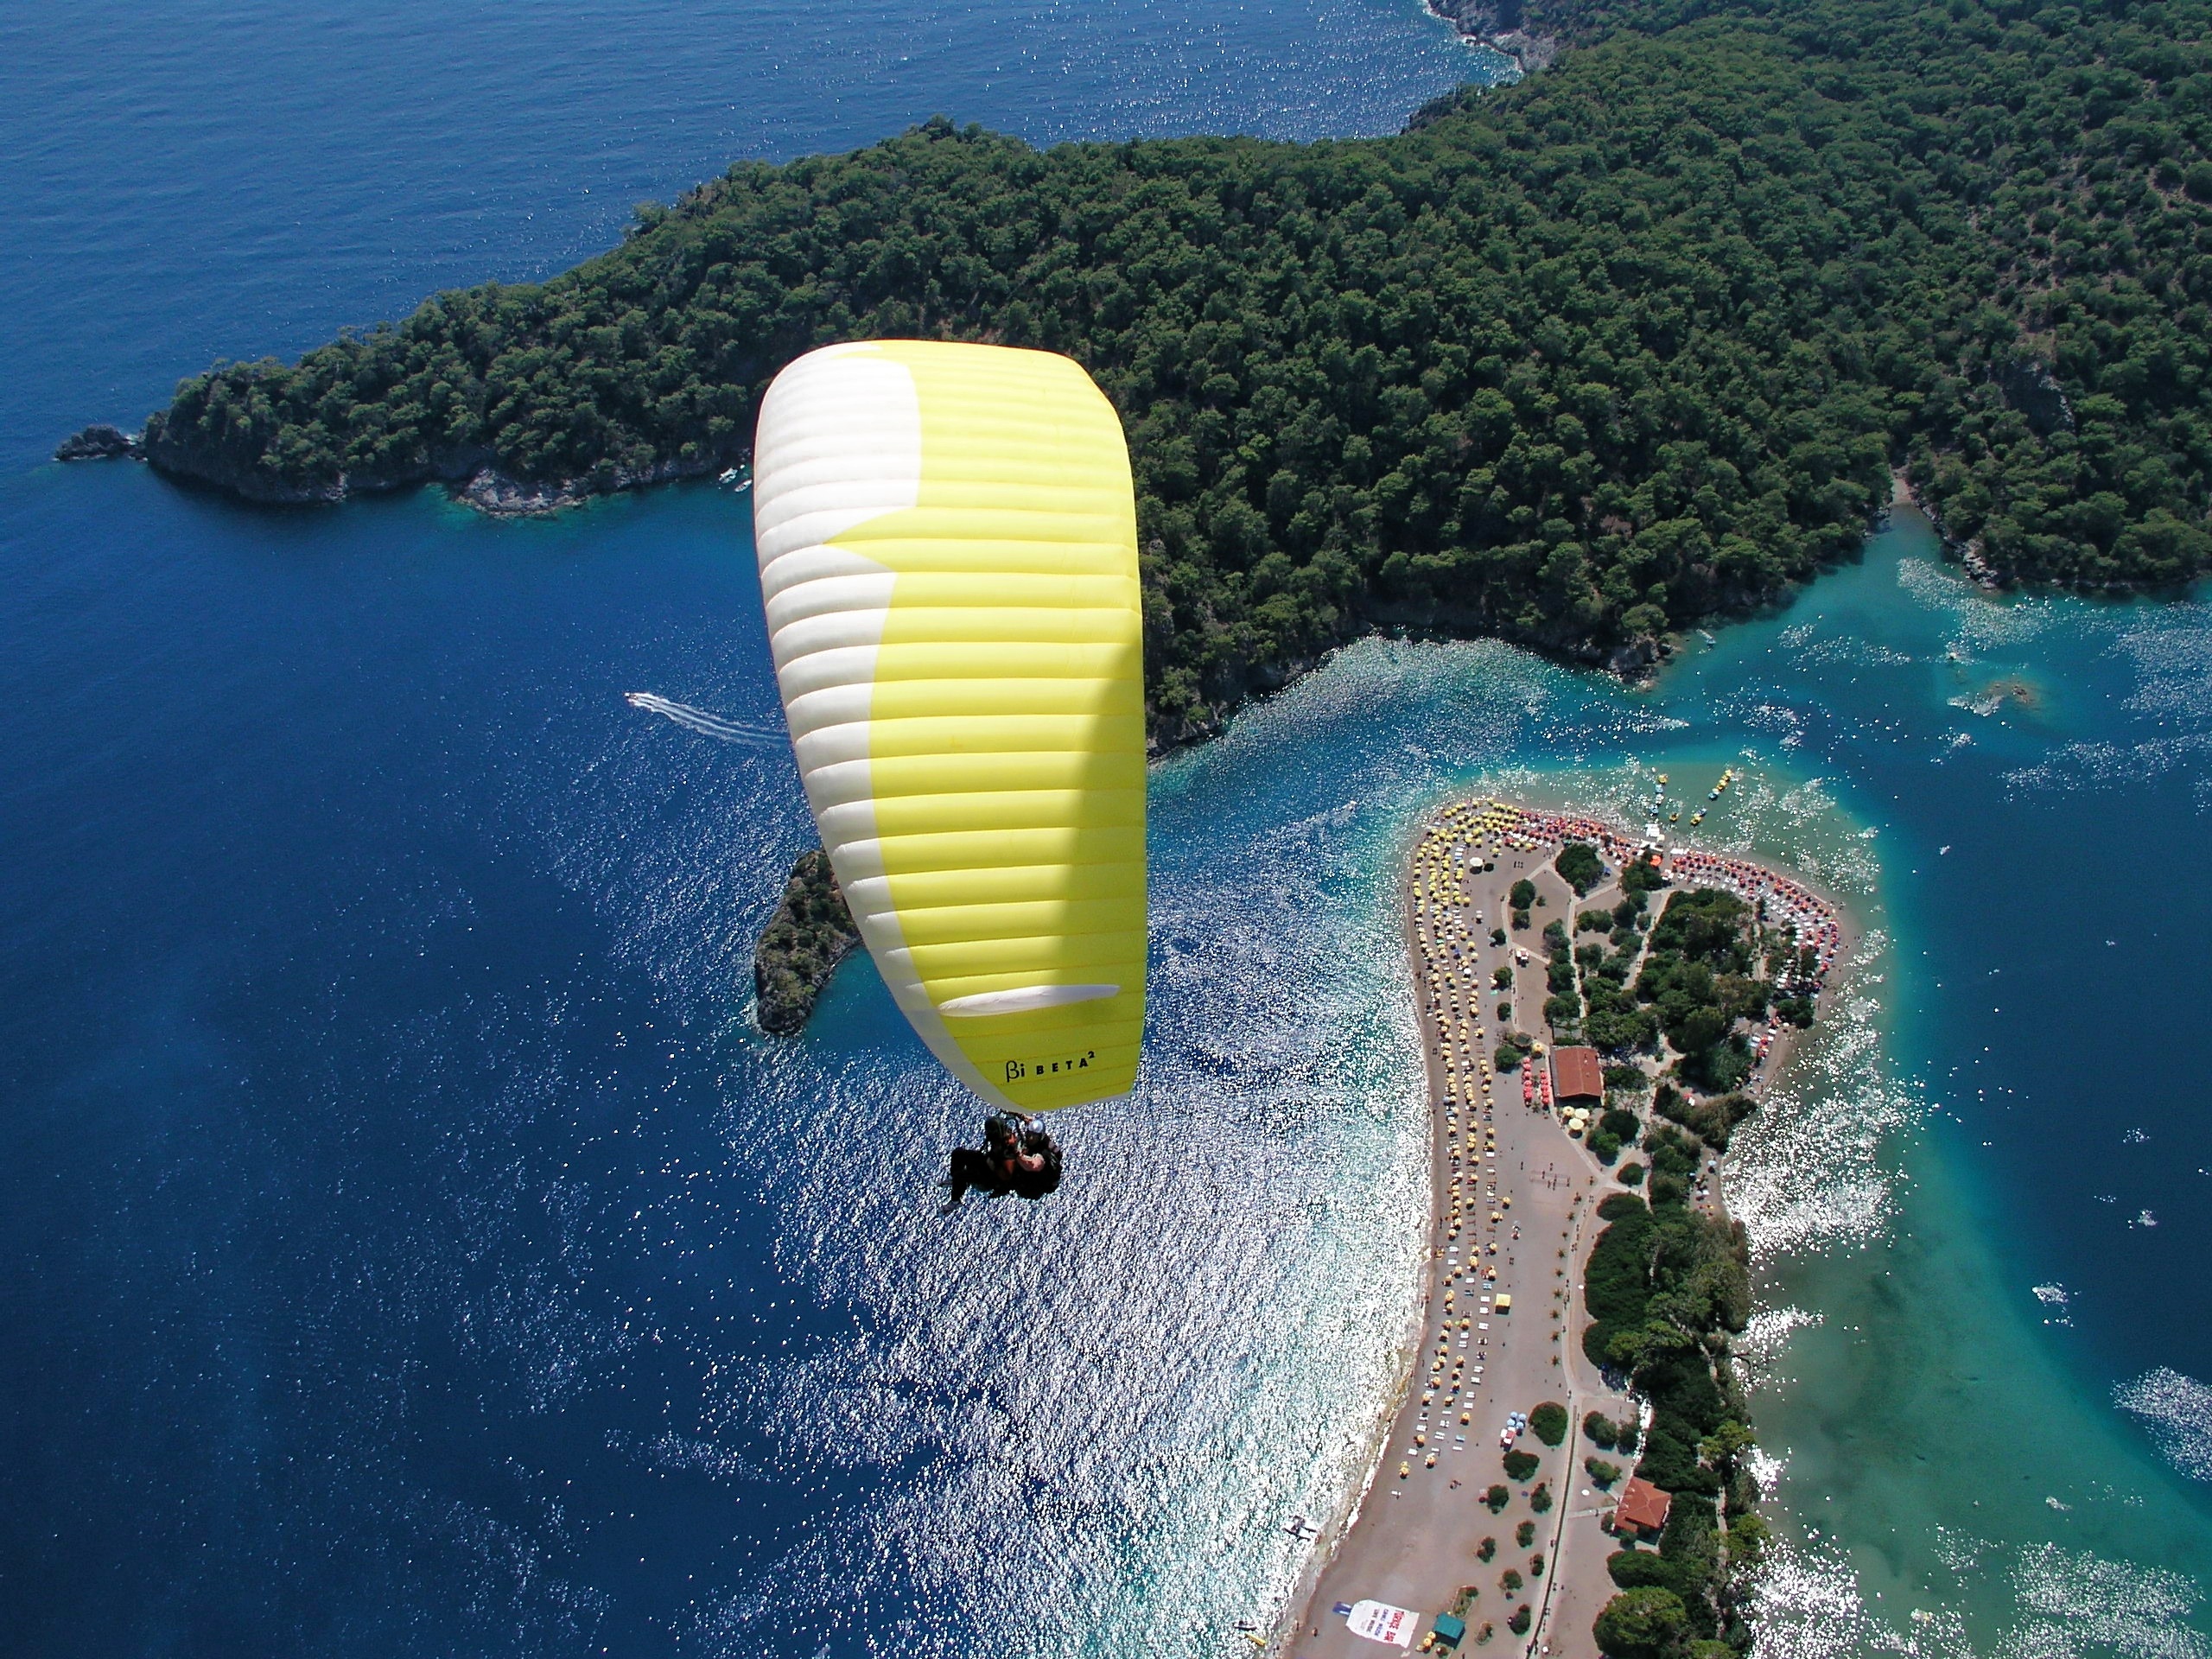
beach, landscape, sea, coast, water, ocean, people, sky, sport, air, adventure, view, summer, clear, high, color, bay, blue, freedom, extreme, extreme sport, leisure, aerial view, parachute, paragliding, activity, blue sky, paraglider, outdoors, sunny, sports, harness, day, water sport, aerial photography, extreme sports, land bay, atmosphere of earth, surfing equipment and supplies